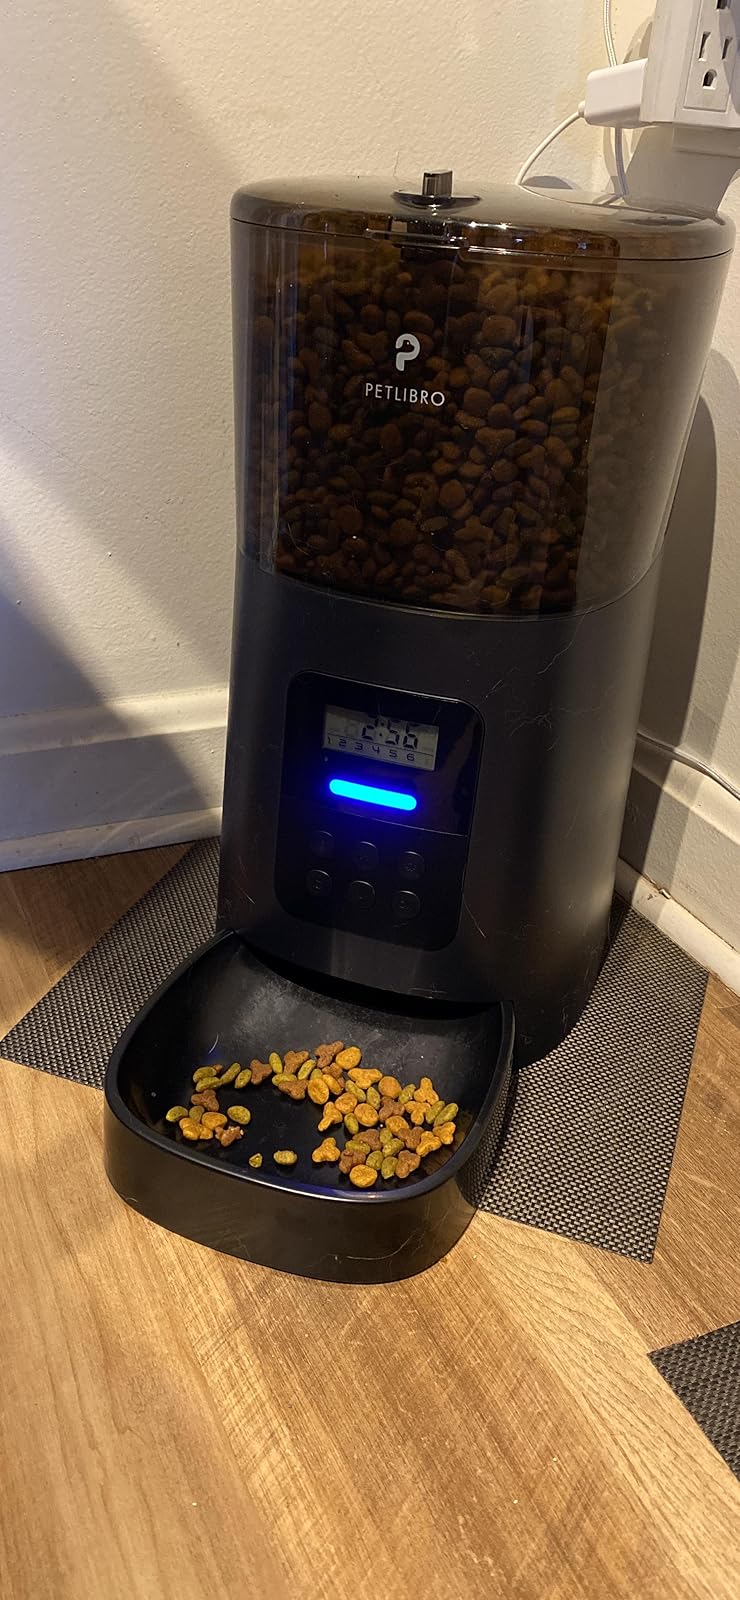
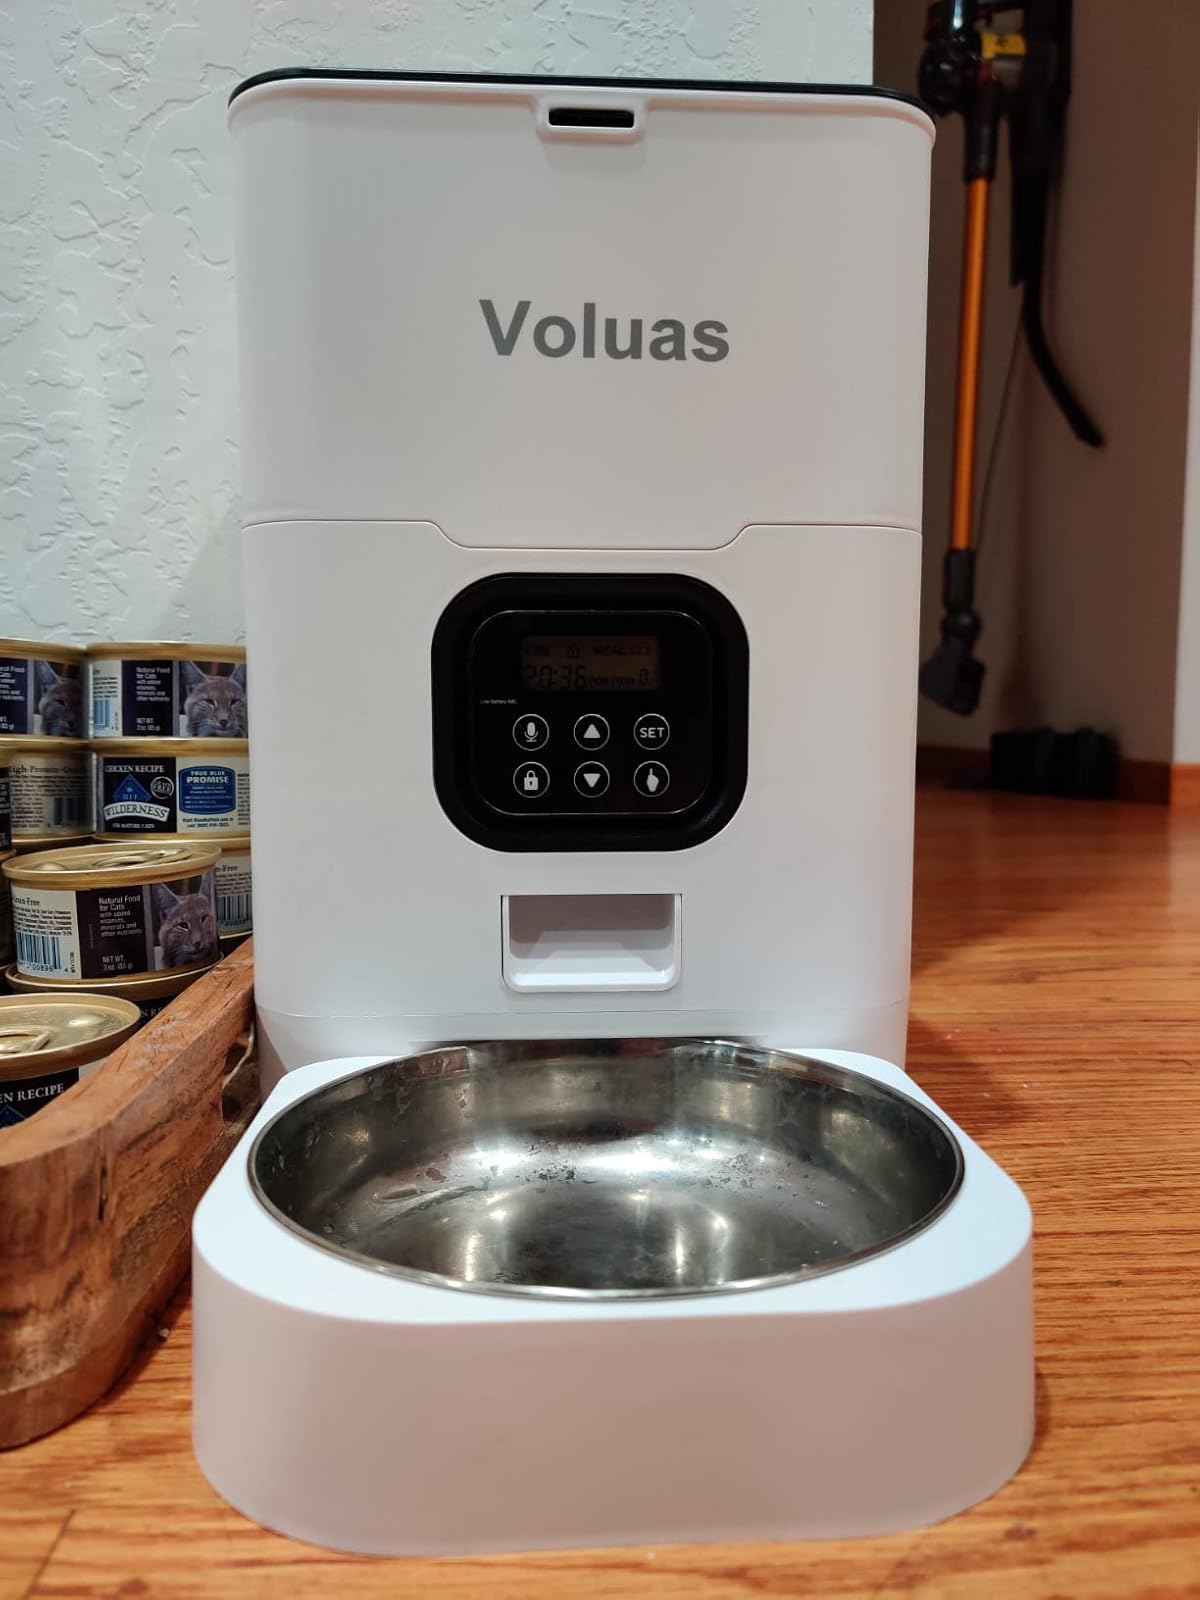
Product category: items_feeder
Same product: no